Wisma Putra

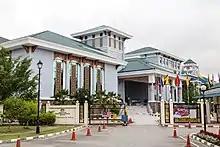
Wisma Putra

Wisma Putra is a metonym for the Malaysian Ministry of Foreign Affairs. It is also the name of the RM170 million Ministry of Foreign Affairs complex located at the country's administrative capital, Putrajaya.